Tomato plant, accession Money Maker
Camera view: bottom (45 deg); turntable rotation: 270 degrees
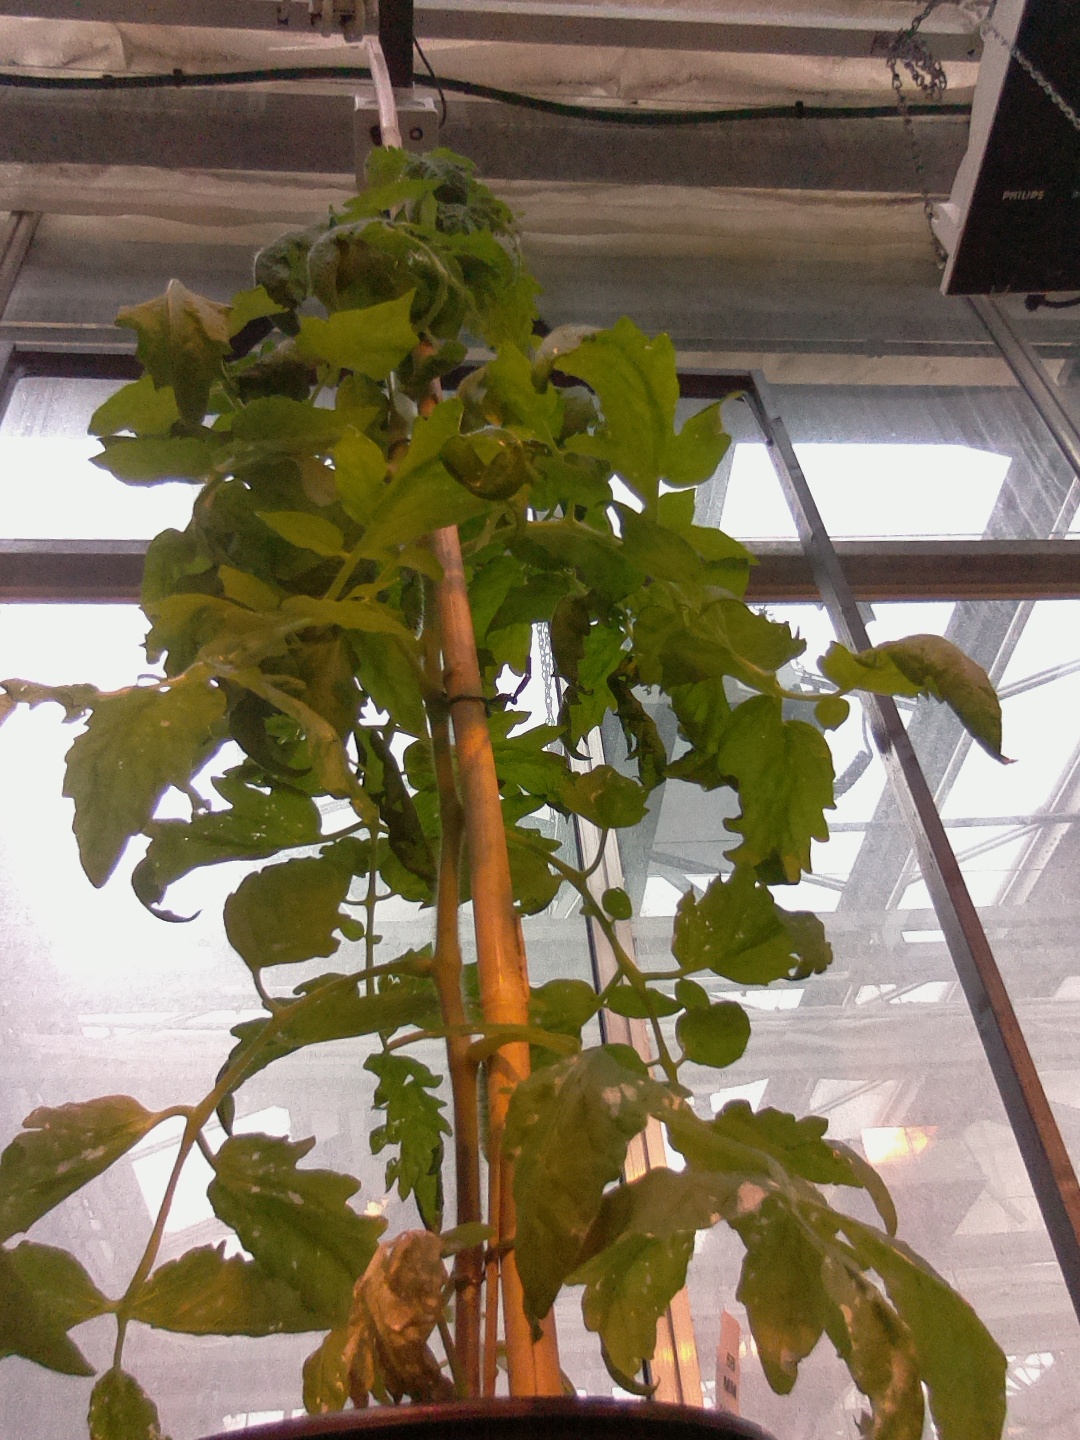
BBCH growth stage 59: 9 or more inflorescences visible